Viktor Kosenko

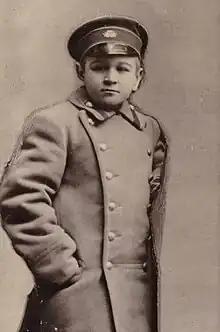
Viktor Kosenko as a schoolboy at the Warsaw Gymnasium

When Kosenko was about five or six, he began to pick out familiar melodies on the piano, as he had absolute pitch and a good musical memory. He attempted to improvise, showing signs of his musical potential. At nine, he could play Beethoven's Pathétique Sonata from memory, as he heard his older sister Maria practicing it. She gave her brother his first piano lessons. His formal music education began in 1905, with private piano lessons from a professor Yudytskiy, with whom he studied for two years. From 1908, he studied under Aleksander Michałowski, a professor at the Warsaw Conservatory.